Marciac

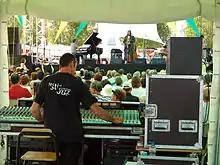
Jazz in Marciac 2005

A great emphasis is placed on jazz in the town, which is taught as a regular subject in local schools. The town itself is known for its annual Jazz in Marciac festival, held for a fortnight in August. A marquee ("le chapiteau") capable of seating 6,000 is erected on the rugby field, with concerts hosted there every night for the duration of the festival, and free music from 11:00 till 20:00 every day. Stalls selling a variety of related and non-related merchandise are erected in and around the centre of the village square, where free concerts are given during the day. Other musical events take place around the town at the same time, such as the "Atelier de Jazz".